Eckernförde

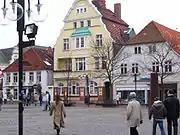
Eckernförde Rathausmarkt (market place)

Eckernförde (sometimes also ; , sometimes also ) is a city located in the of Rendsburg-Eckernförde, Schleswig-Holstein, northern Germany. Situated on the coast of the Baltic Sea, approximately 30 km north-west of Kiel, it has a population of about 23,000. Eckernförde is a popular tourist destination.